Alfa Romeo MiTo

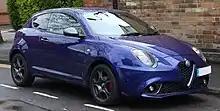
2016 facelift

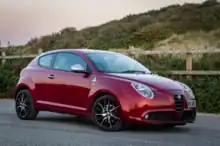
2012 MiTo Quadrifoglio Verde with Sabelt seats

The special-edition MiTo Quadrifoglio Verde ("green four-leaf clover"), first presented at the 2009 Frankfurt Motor Show, came equipped with a turbocharged MultiAir inline-four engine capable of at 5500 rpm and of torque at 2500 rpm, with newly engineered suspension, steering, and a new C635 6-speed gearbox developed by FPT. The MiTo QV had bigger 305 mm front brake discs and exclusive 18" alloy wheels as standard, and Sabelt carbon fibre backed bucket seats as an option. The engine's specific output of per litre was the highest in its segment at that time, while its MultiAir technology allowed for a fuel consumption of in EU combined driving and CO emissions of 139 g/km.